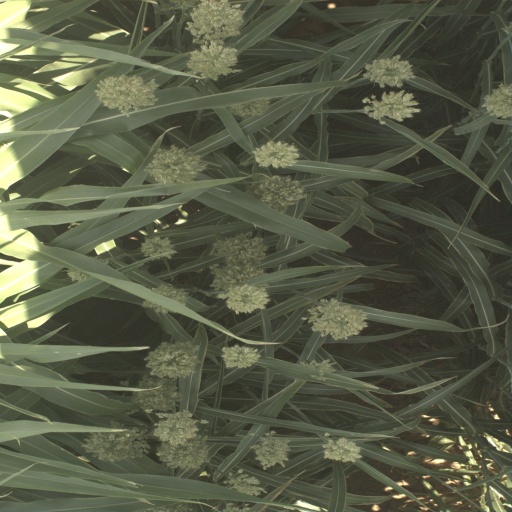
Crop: sorghum